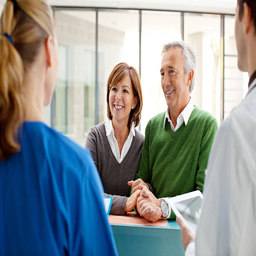
patients at the reception of a hospital